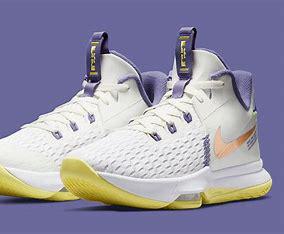
Brand: Nike
Model: Lebron Witness 6